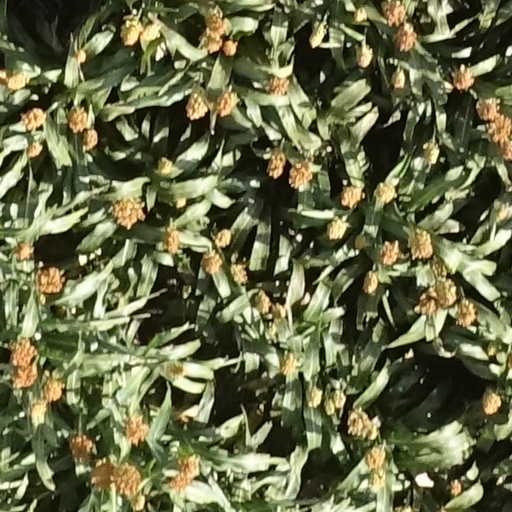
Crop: sorghum